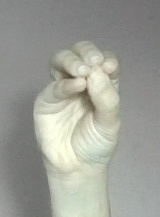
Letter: ha